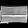
Label: Bag